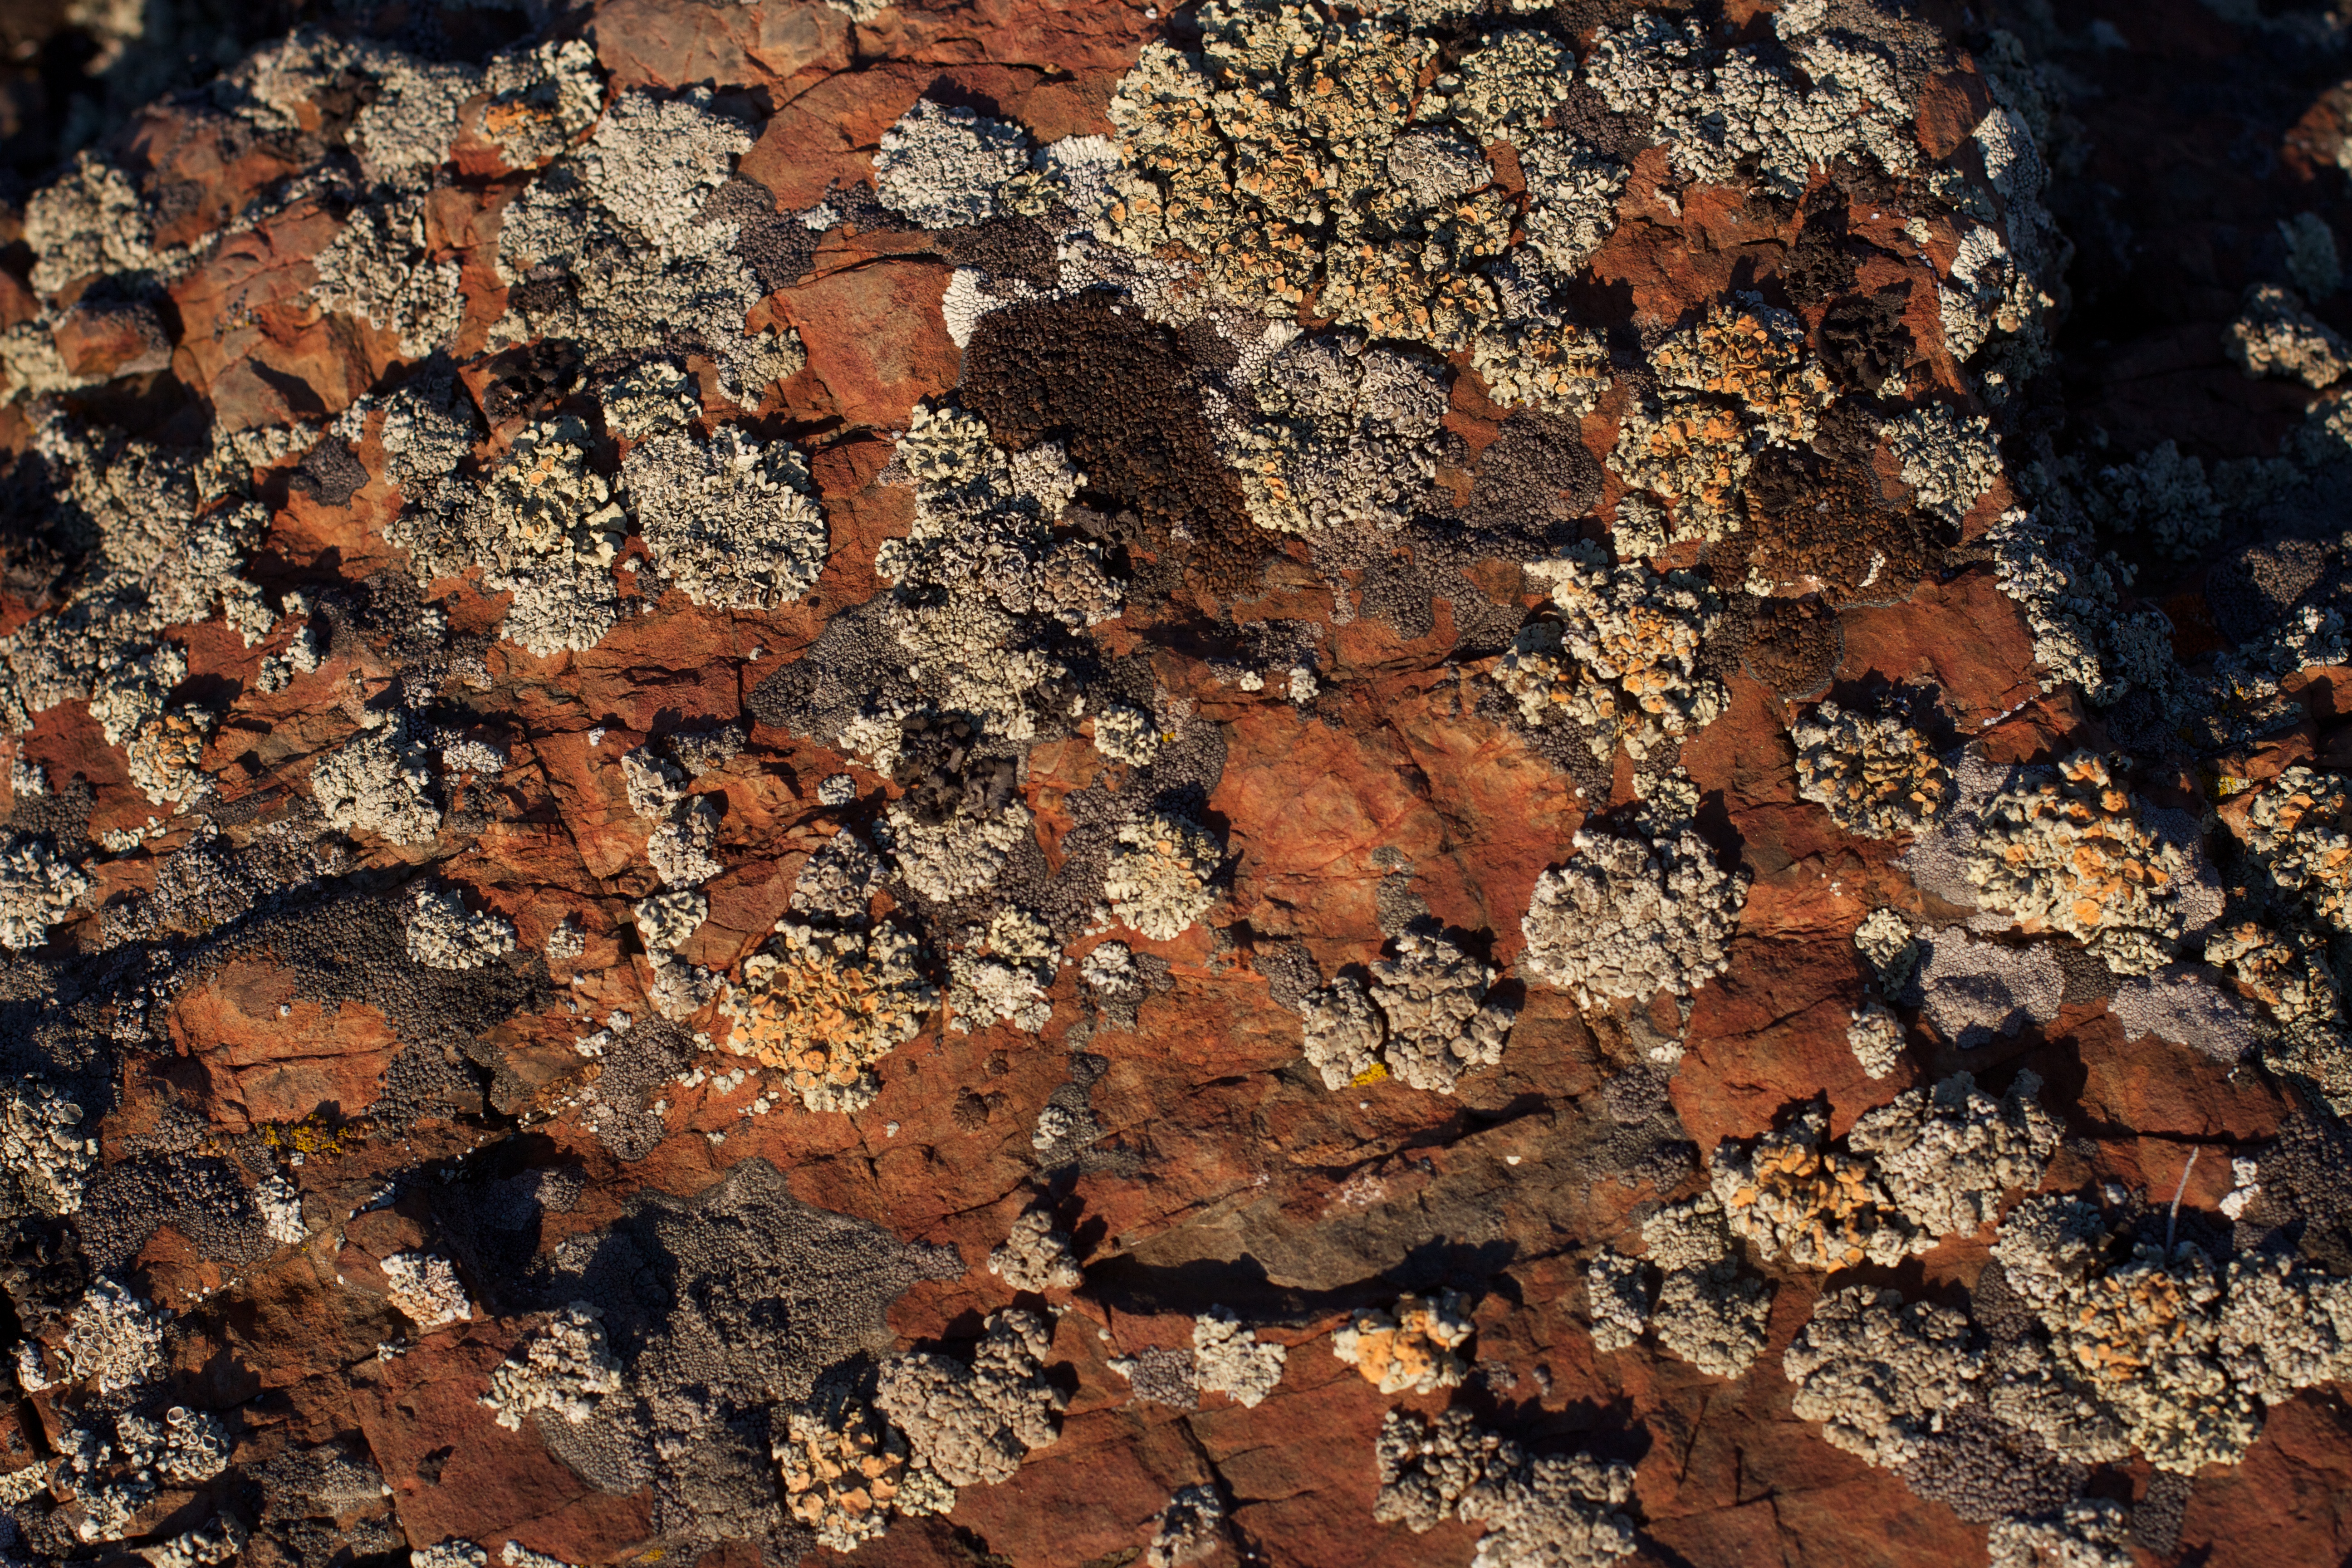
tree, rock, wood, texture, leaf, trunk, wall, autumn, soil, brick, material, lichen, geology, patterns, flooring